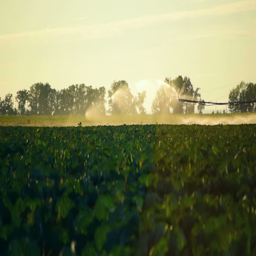
sprinkler waters a field with cabbage .